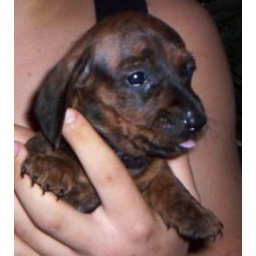
Little red brindle girl at 5wks, we are keeping her in our family